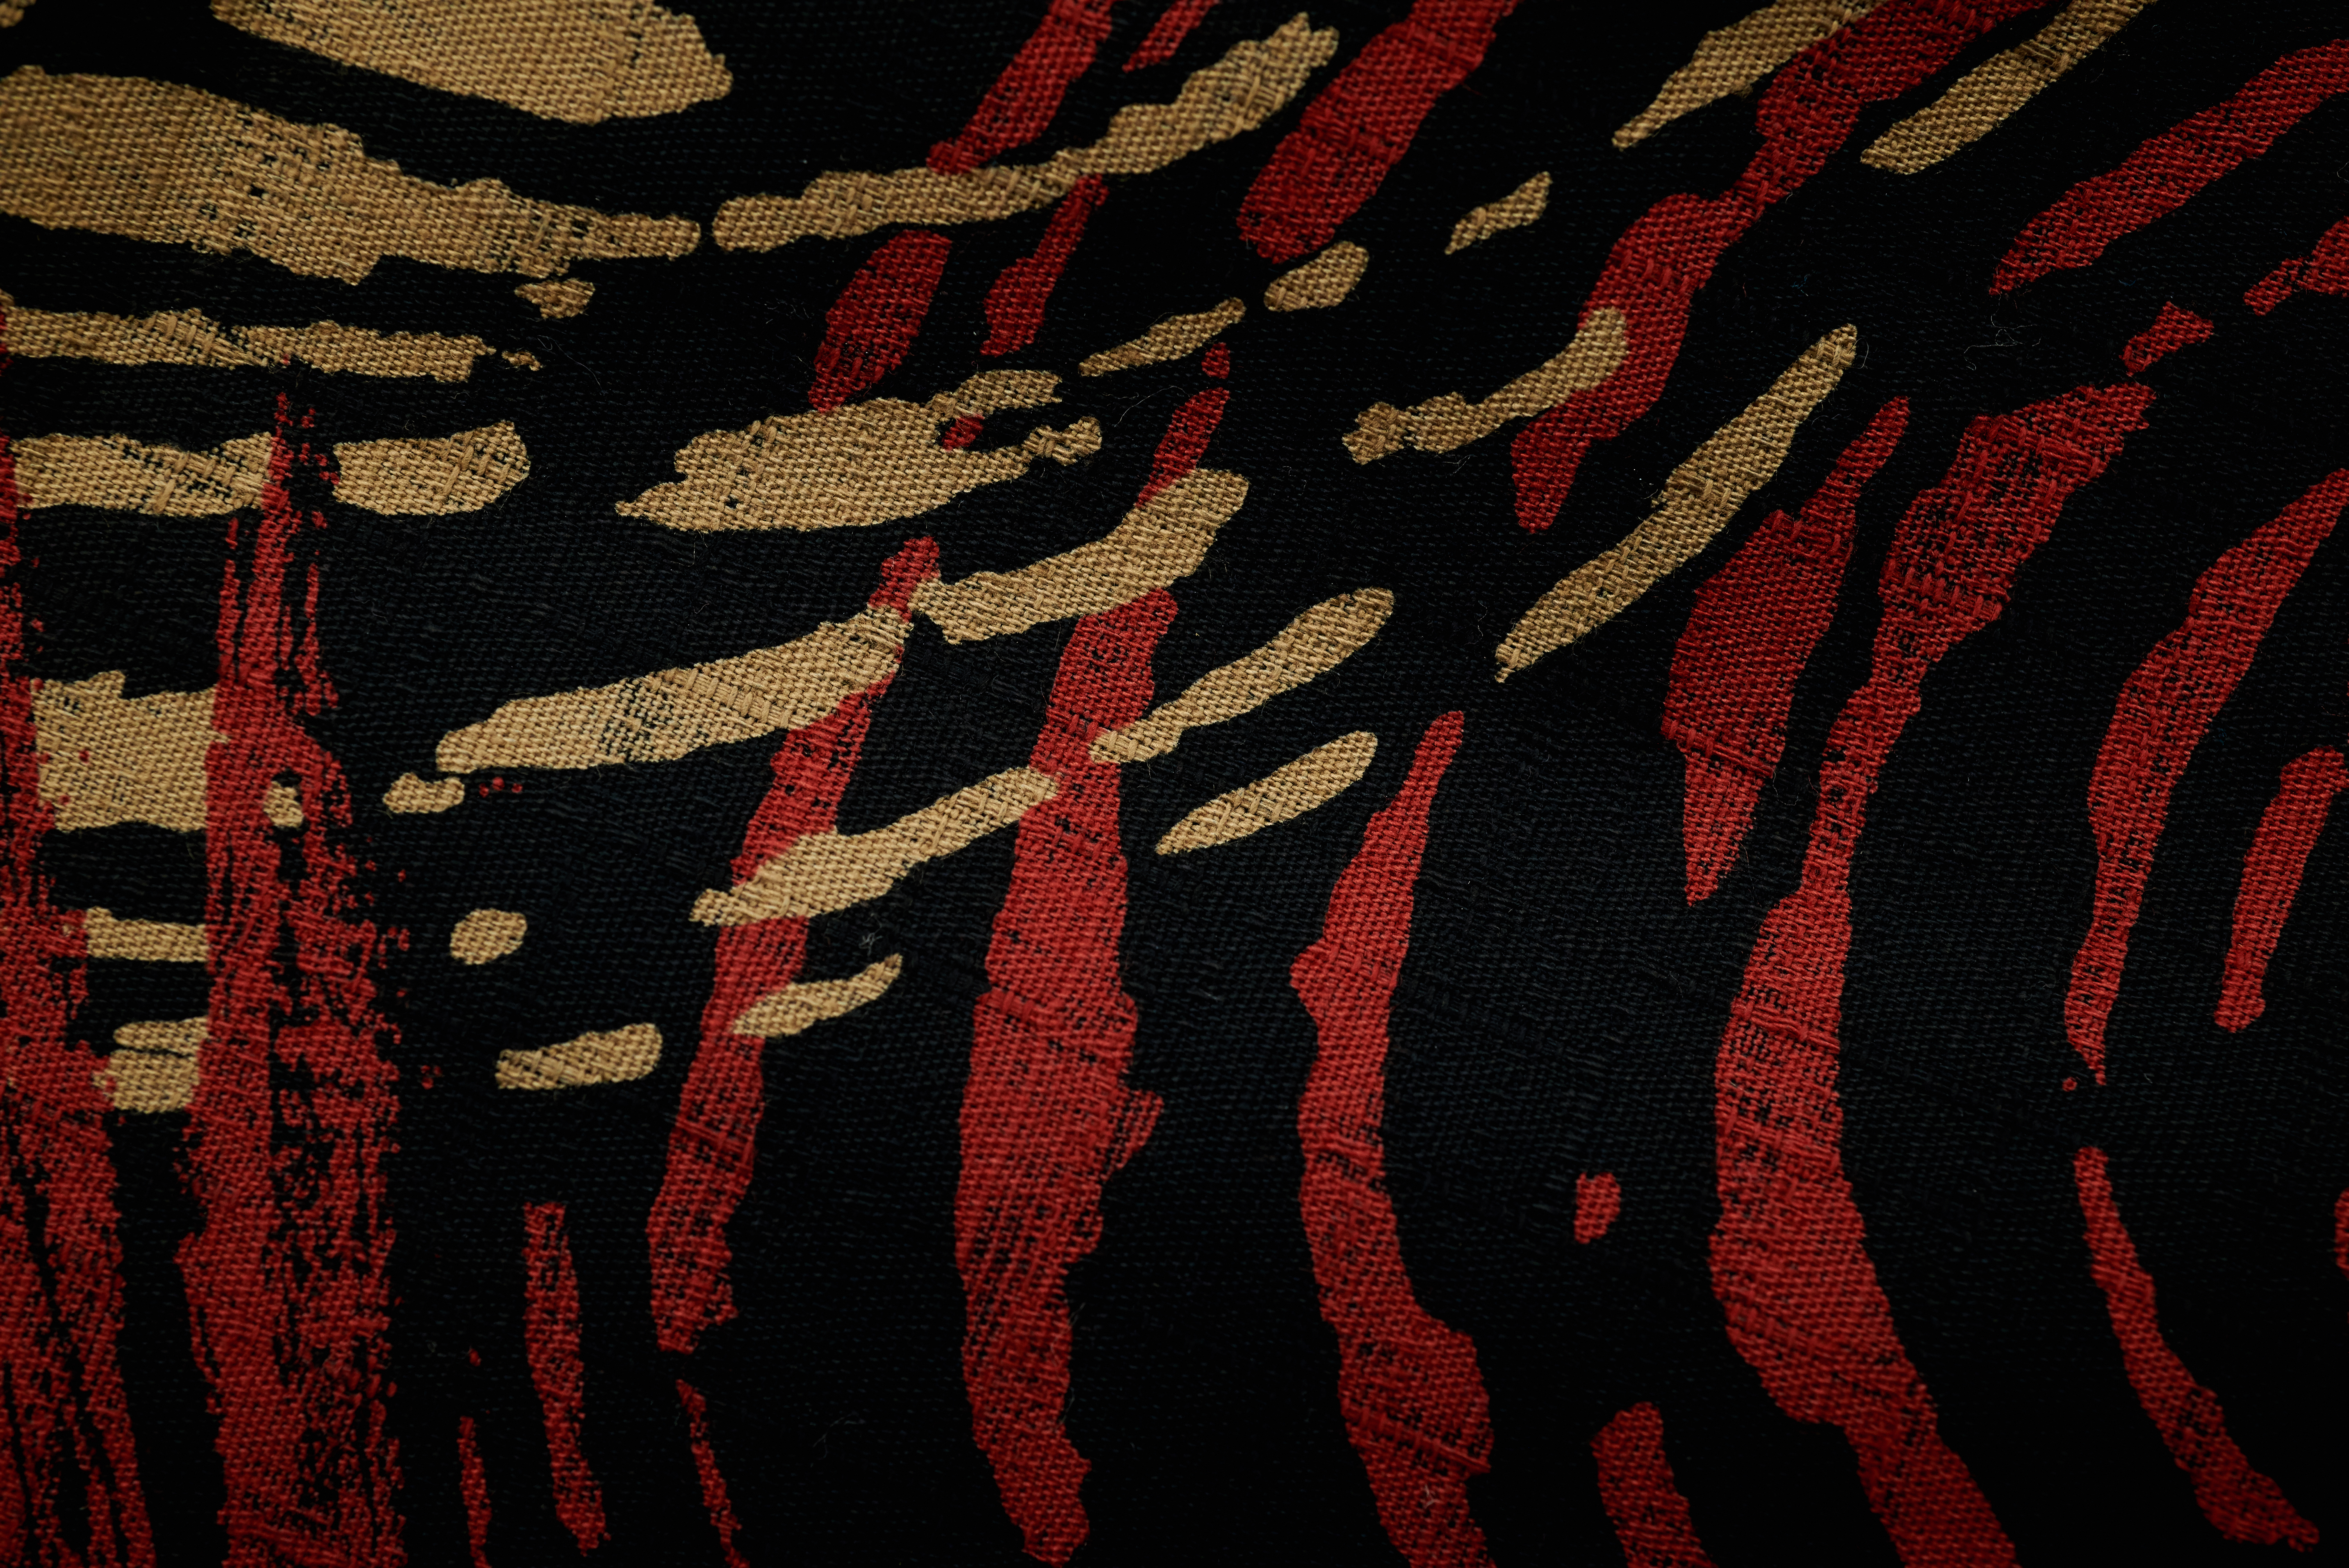
red, maroon, brown, pattern, woven fabric, woolen, textile, knitting